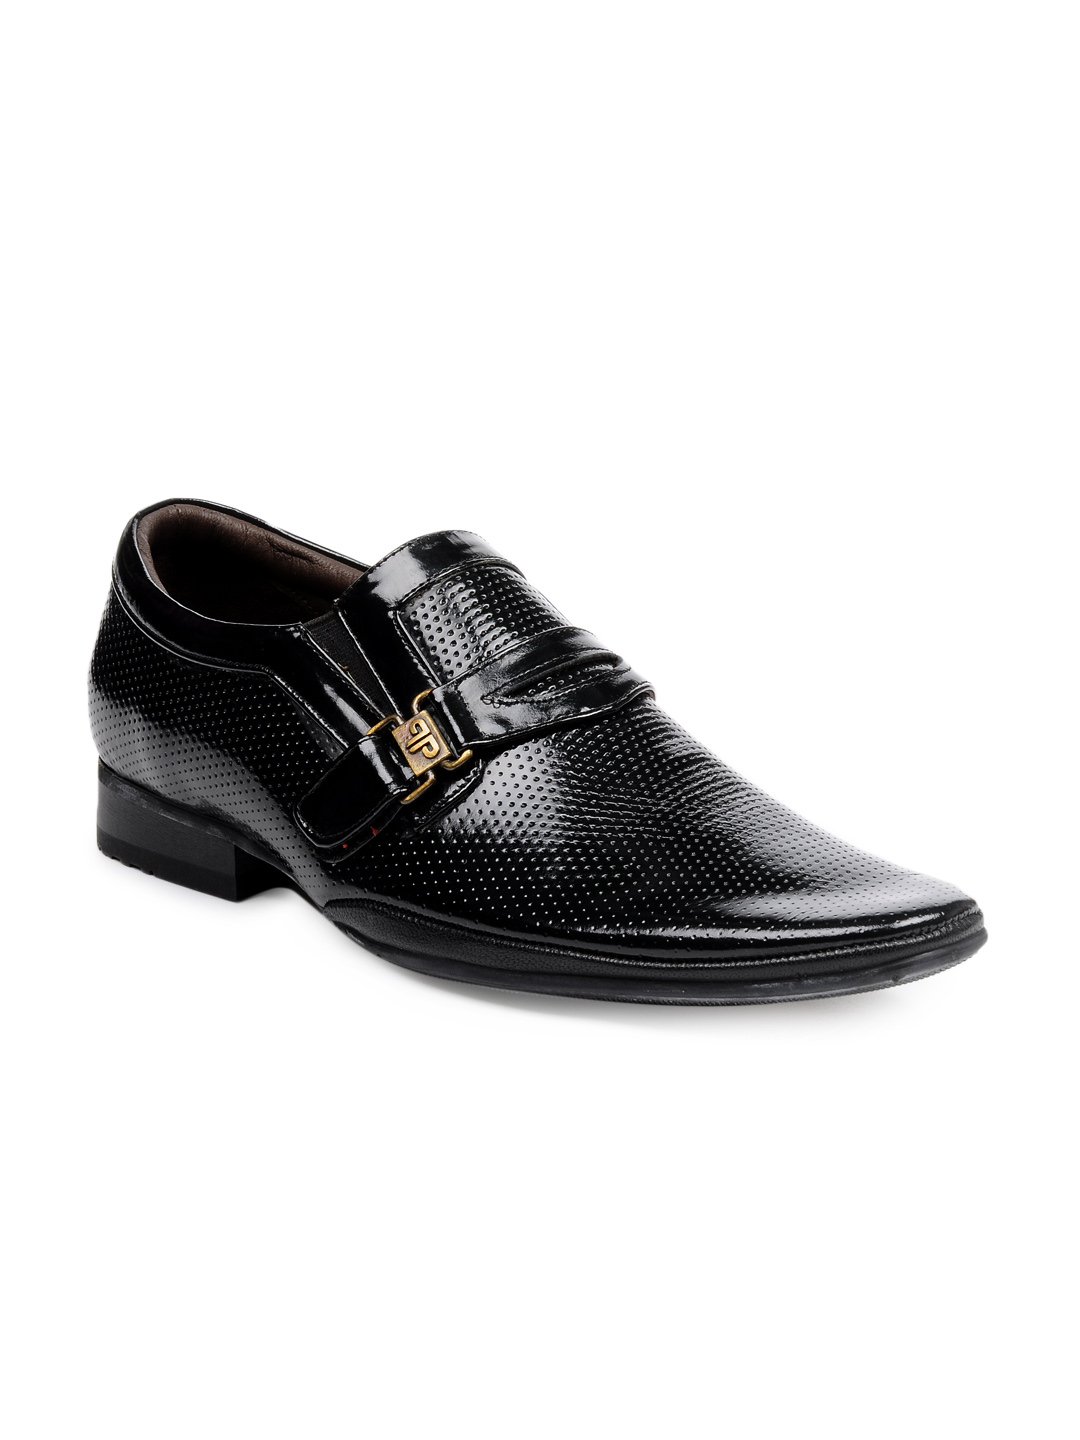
Provogue Men Black Casual Shoes
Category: Footwear / Shoes / Casual Shoes
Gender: Men
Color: Black
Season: Fall 2012
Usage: Casual